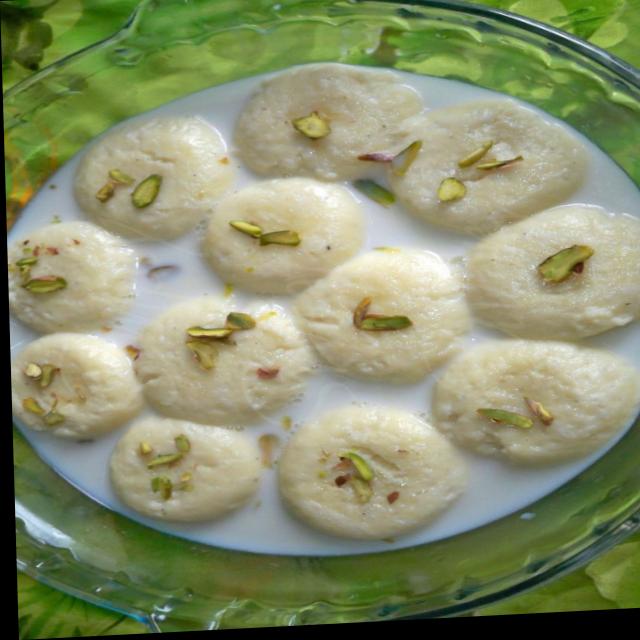
Dish: ras_malai